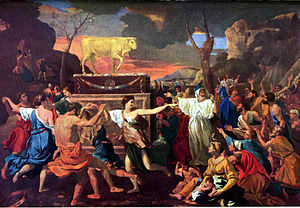
Guldkalven
Guldkalven tilbedes, maleri af Nicolas Poussin, ca. 1633-34.
Guldkalven var et hedensk afgudsritual. Ifølge 2. mosebog, kapitel 32 var det et afgudsbillede placeret af israelitter, i deres utålmodighed mens de ventede på at Moses skulle komme tilbage fra Sinai-bjerget.